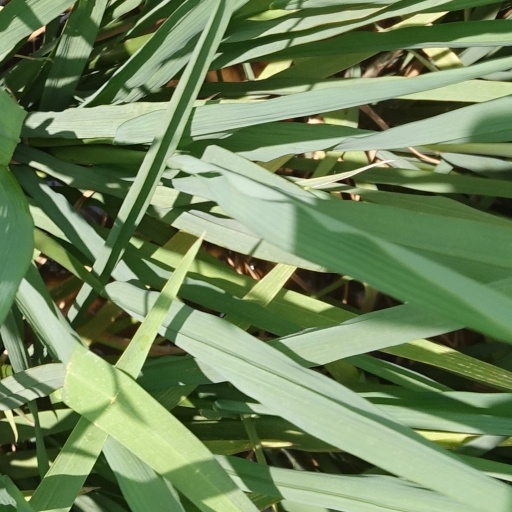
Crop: rice